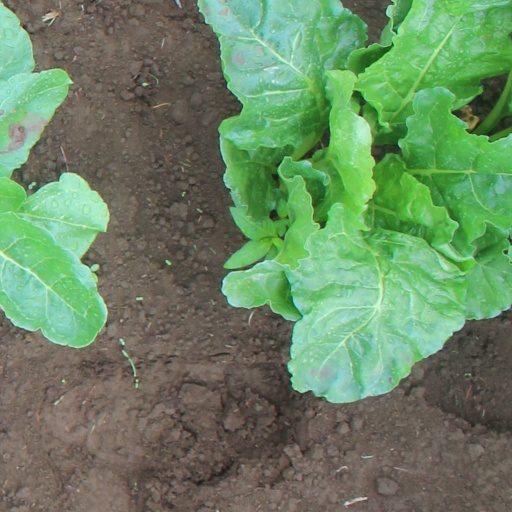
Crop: sugar beet